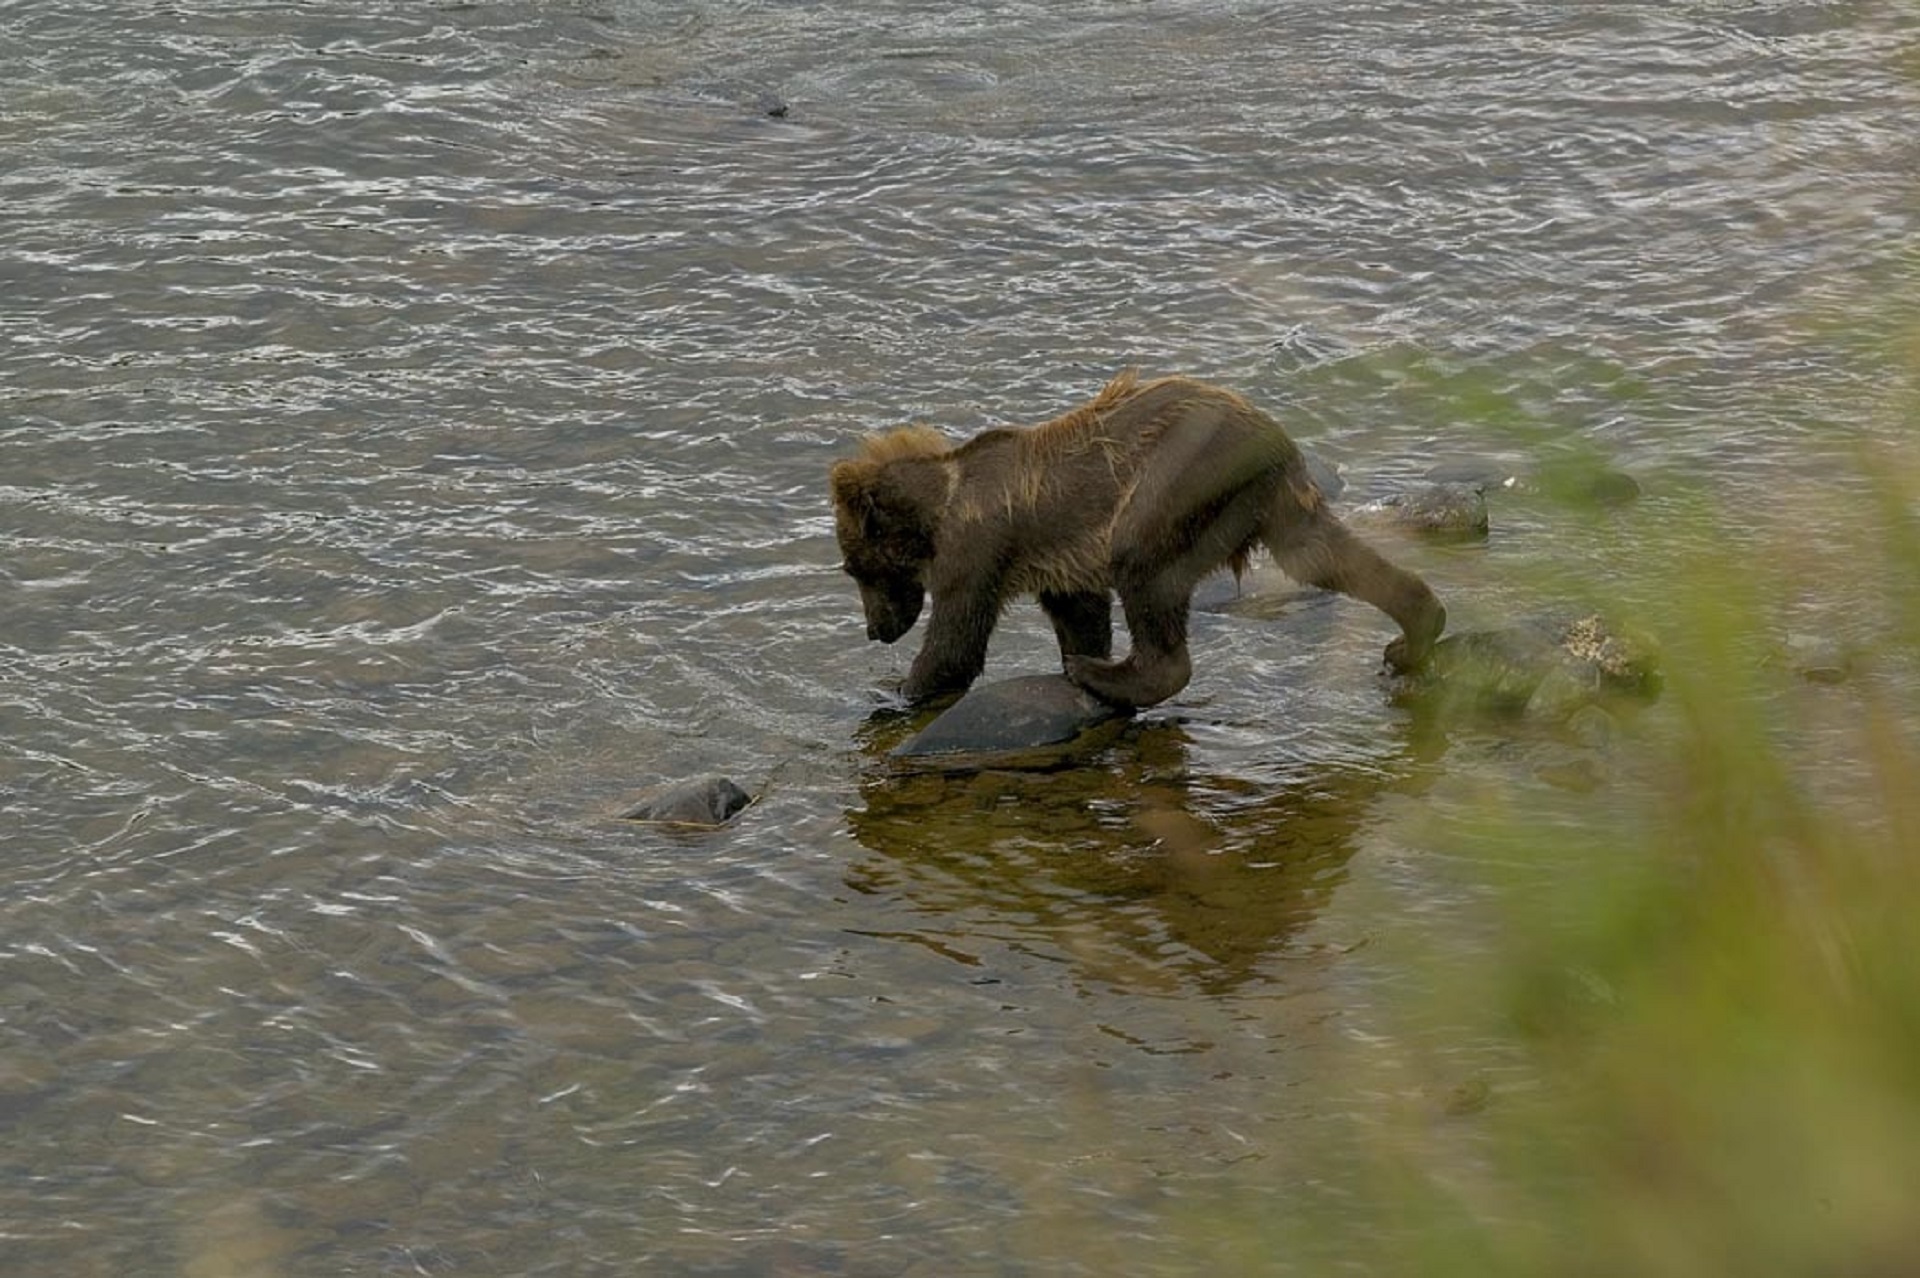
water, nature, wet, cute, bear, wildlife, grizzly, wild, young, mammal, predator, fauna, brown bear, vertebrate, cub, grizzly bear